Godzilla (Showa)

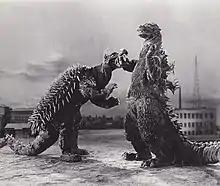
Godzilla/Gigantis with Anguirus in a behind the scenes shot for "Godzilla Raids Again" (1955) / "Gigantis, the Fire Monster" (1959).

The Godzilla design for "Godzilla Raids Again" (1955) / "Gigantis, the Fire Monster" (1959) took on a slimmer build and a smaller head. The design resulted from the need to make the suit more flexible to battle with Anguirus in the film. This version of Godzilla had movable eyes. A separate set of legs, worn like boots, was used for close-up shots of Godzilla's feet and lower legs. As with the first Godzilla design, a hand-operated puppet was used for close-ups of the monster's face. This puppet features teeth that protruded outward from the mouth, a feature not shared by the suit.